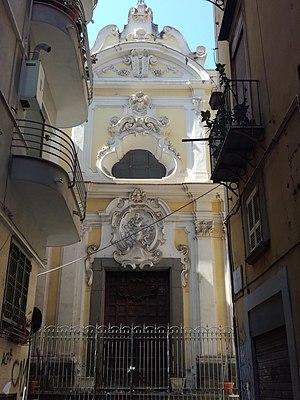
L'église Santa Maria Avvocata, ou Santa Maria della Concezione, est une église monumentale de Naples située au bout de la via Avvocata, à peu de distance de la piazza Dante, dans le cœur historique de la ville et le quartier de l'Avvocata.